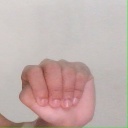
अक्षर: ठ